Jean-Baptiste-Melchior Hertel de Rouville

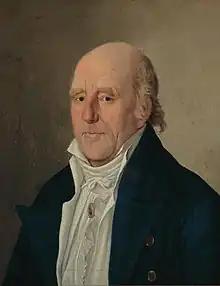
Jean-Baptiste-Melchior Hertel de Rouville

He was born in Trois-Rivières, the son of , and served in the French Régiment du Languedoc. He returned to Quebec in 1772. He helped in the defence of Fort St. Johns (later Saint-Jean-sur-Richelieu) on the Richelieu River against the Americans in 1775; he was taken prisoner and released twenty months later. In 1783, he was named a justice of the peace for Montreal district. He settled at Chambly, on his father's seigneury, in 1789 and was named a colonel in the local militia the following year. After his father died in 1792, he received half of the seigneury of Rouville and part of Chambly; he later purchased the remainder of Rouville. Also in 1792, he was elected to the Legislative Assembly of Lower Canada for Bedford. In 1812, he was named to the Legislative Council.